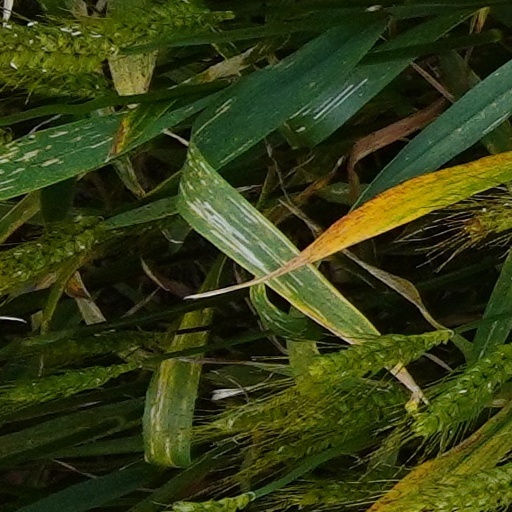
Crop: wheat